La Liga

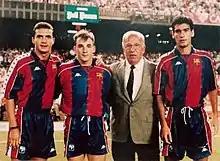
La Masia graduates Guillermo Amor, Albert Ferrer and Pep Guardiola.

Johan Cruyff returned to Barcelona as manager in 1988, and assembled the legendary "Dream Team". When Cruyff took control of his Barcelona side, they had won only two La Liga titles in the past 20 years. Cruyff decided to build a team composed of international stars and La Masia graduates in order to restore Barcelona to their former glory days. This team was formed by international stars Romario, Michael Laudrup, Hristo Stoichkov and Ronald Koeman. Cruyff's Dream Team also consisted of La Masia graduates Pep Guardiola, Albert Ferrer and Guillermo Amor, as well as Basque Andoni Zubizarreta.